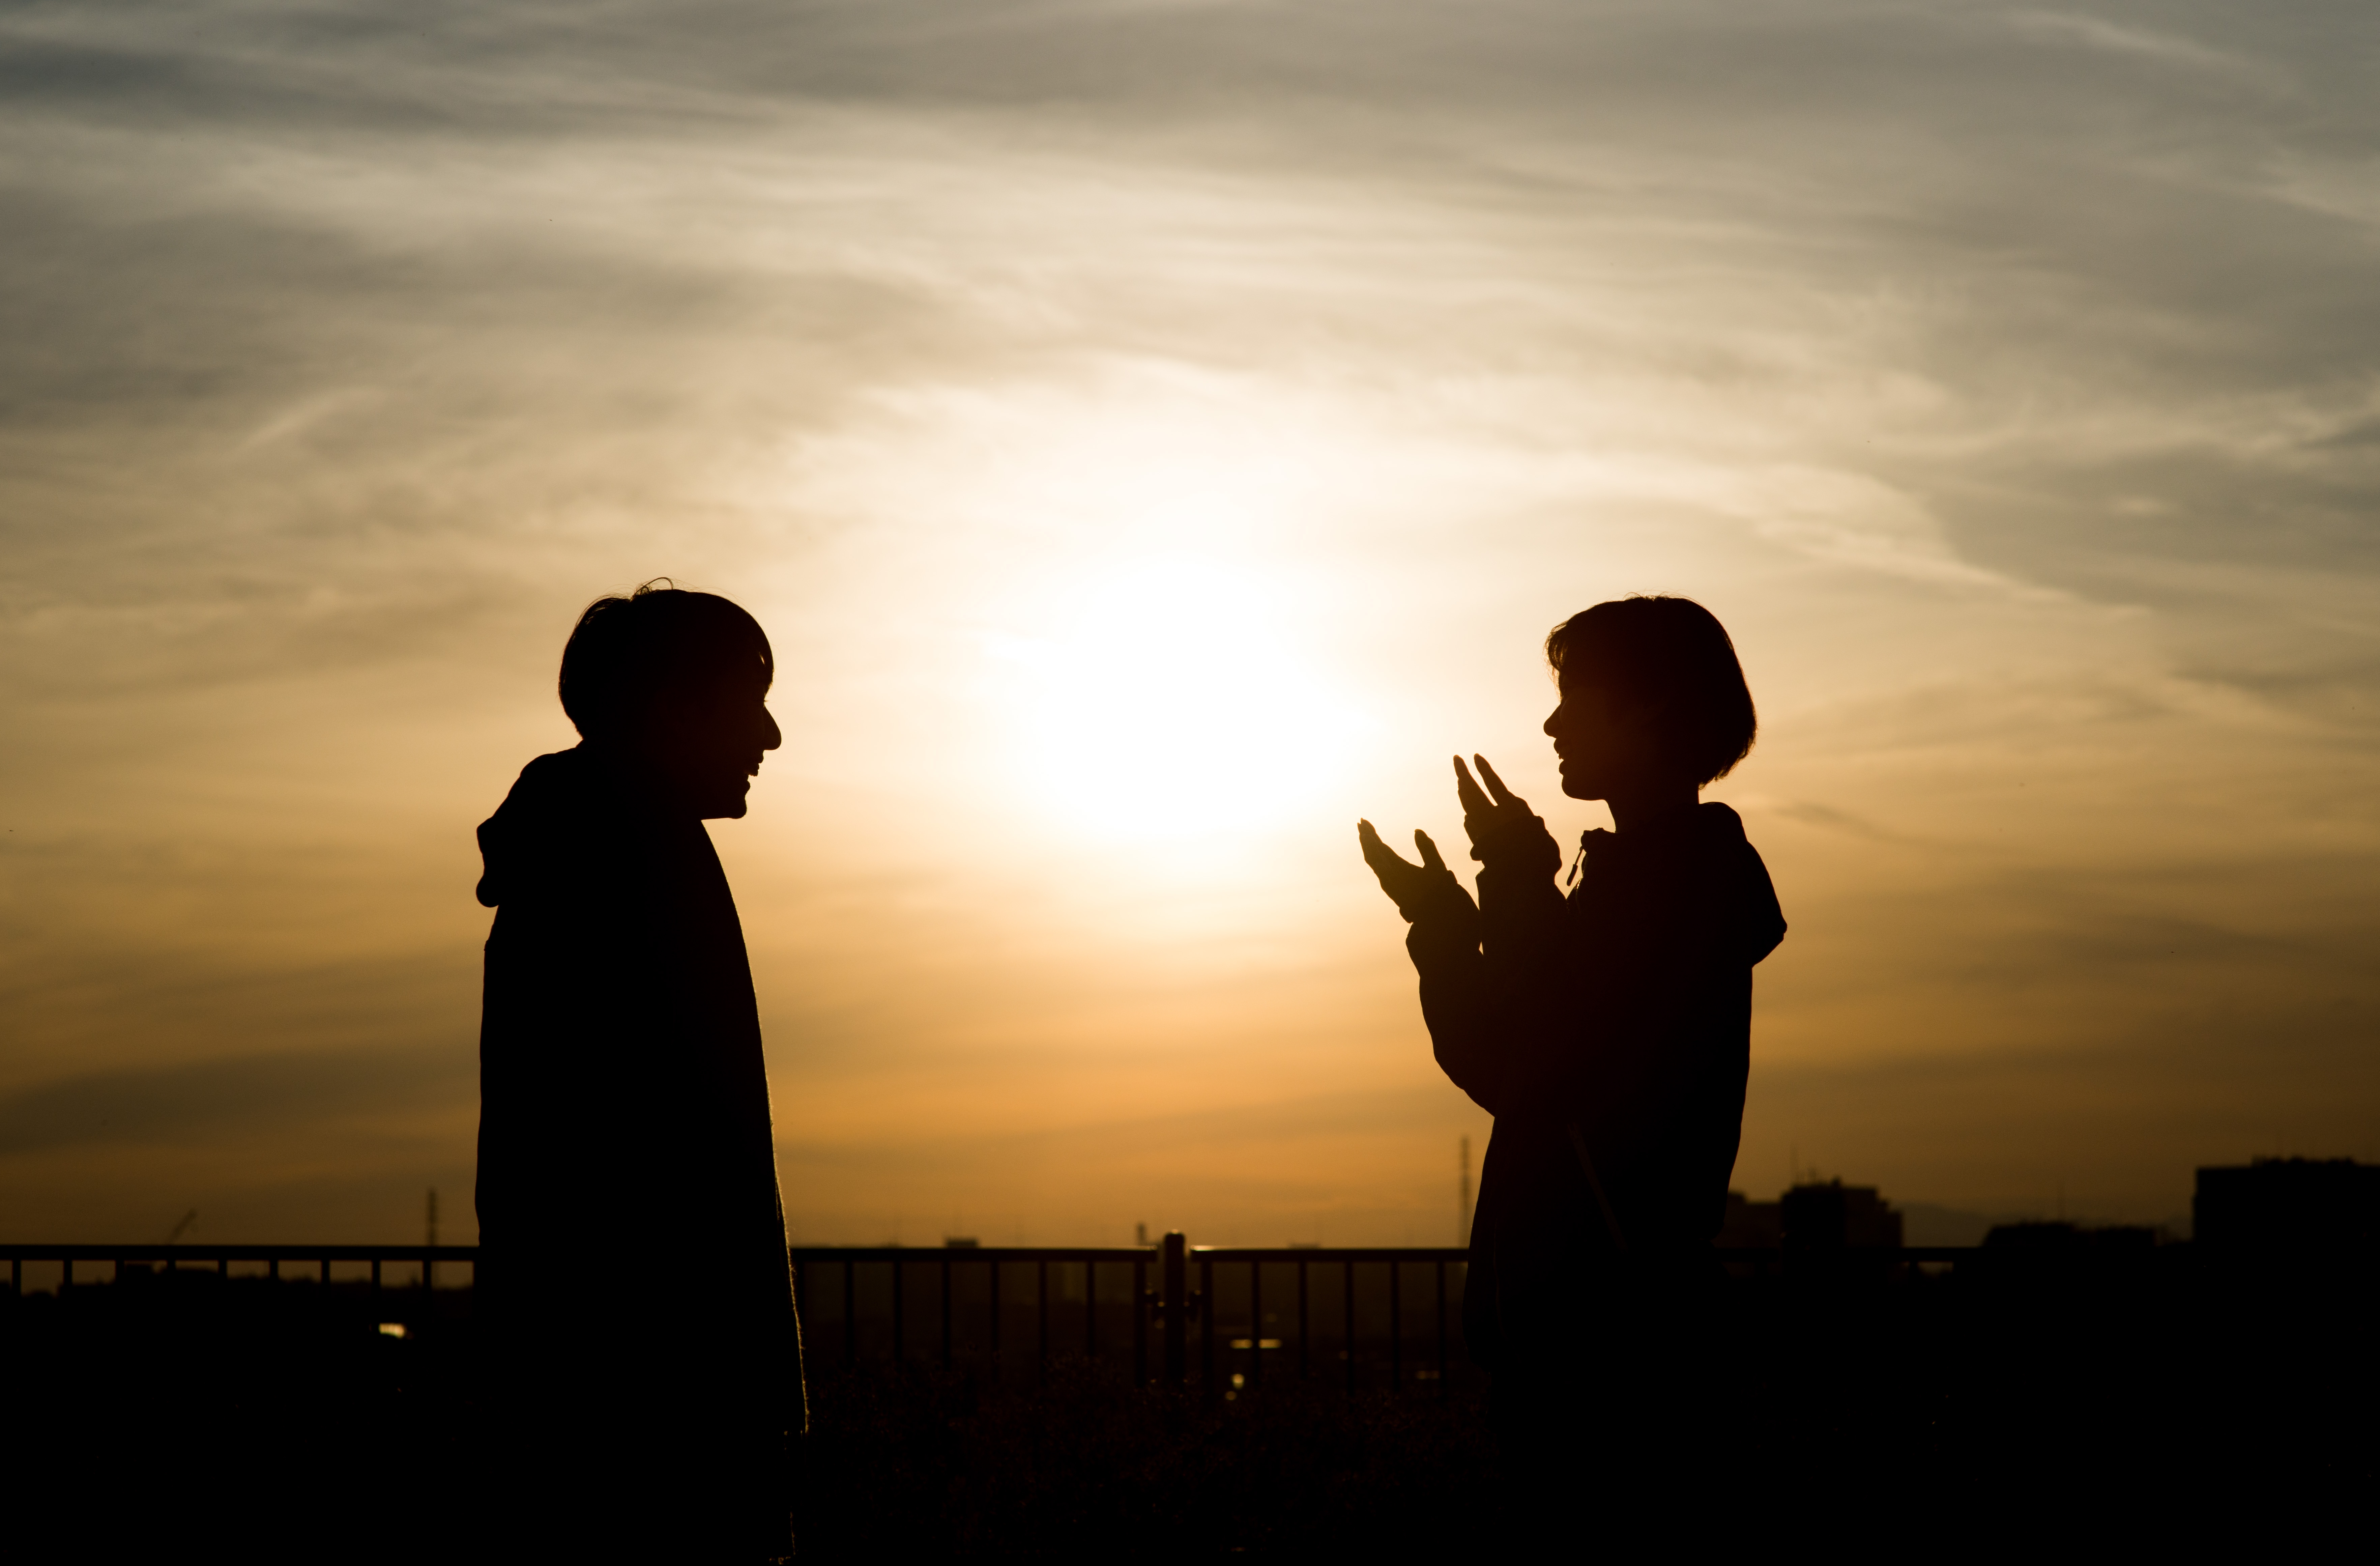
love, sky, People in nature, photograph, backlighting, silhouette, cloud, sunset, photography, snapshot, evening, water, morning, sun, sunlight, sunrise, horizon, hand, dusk, gesture, stock photography, happy, shadow, astronomical object, flash photography